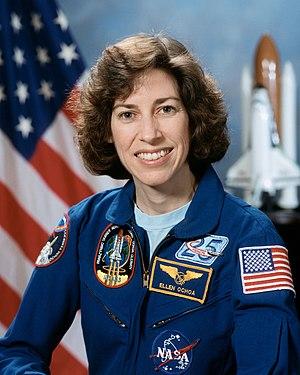
Cette page dresse une liste de personnalités nées au cours de l'année 1958 présentée dans l'ordre chronologique.